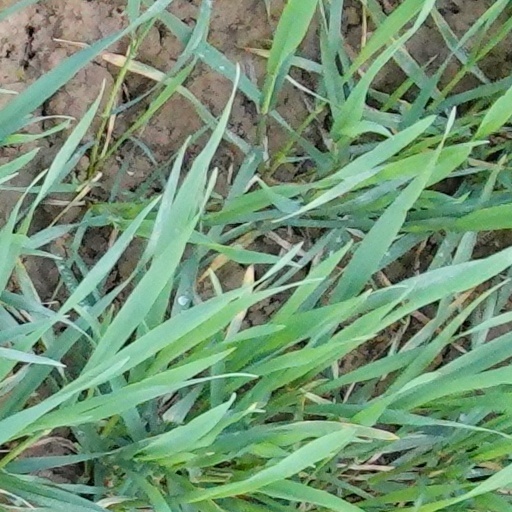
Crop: wheat